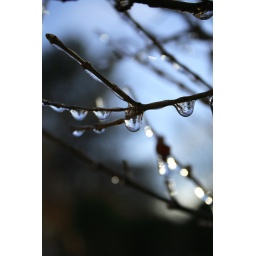
You can see a pine tree in the ice if you look close.